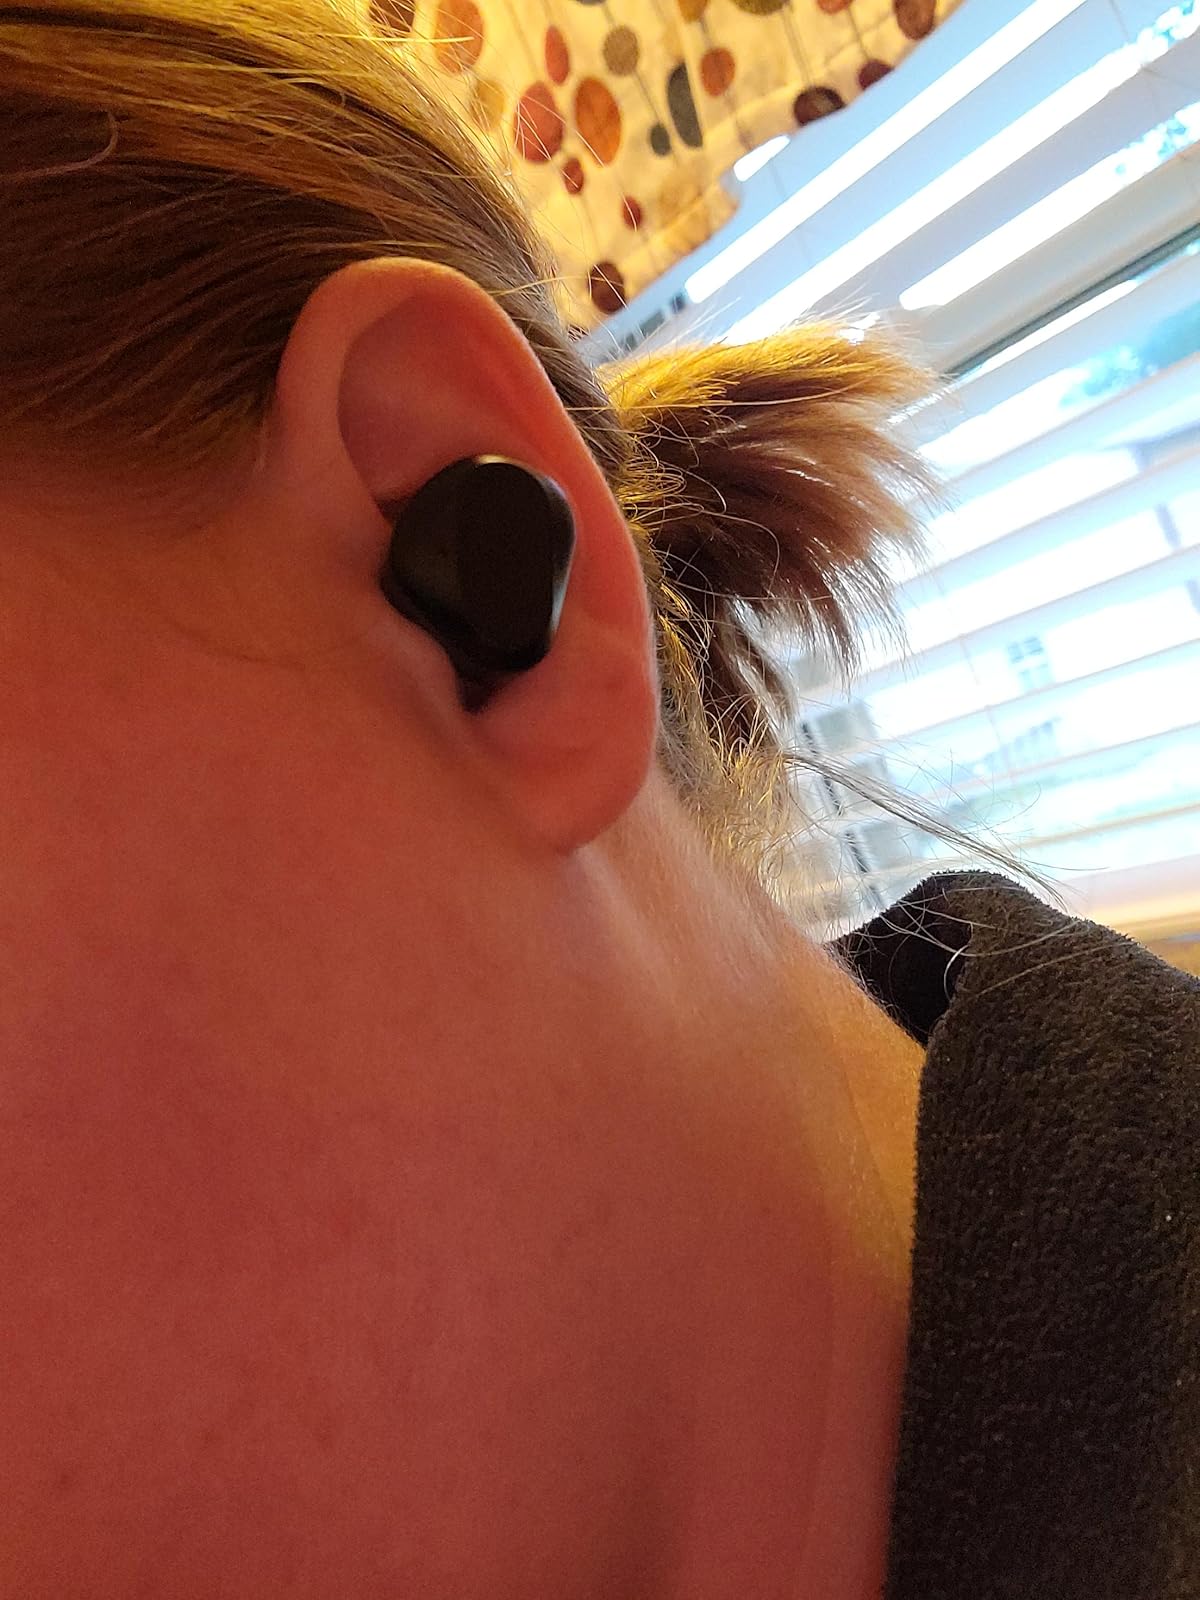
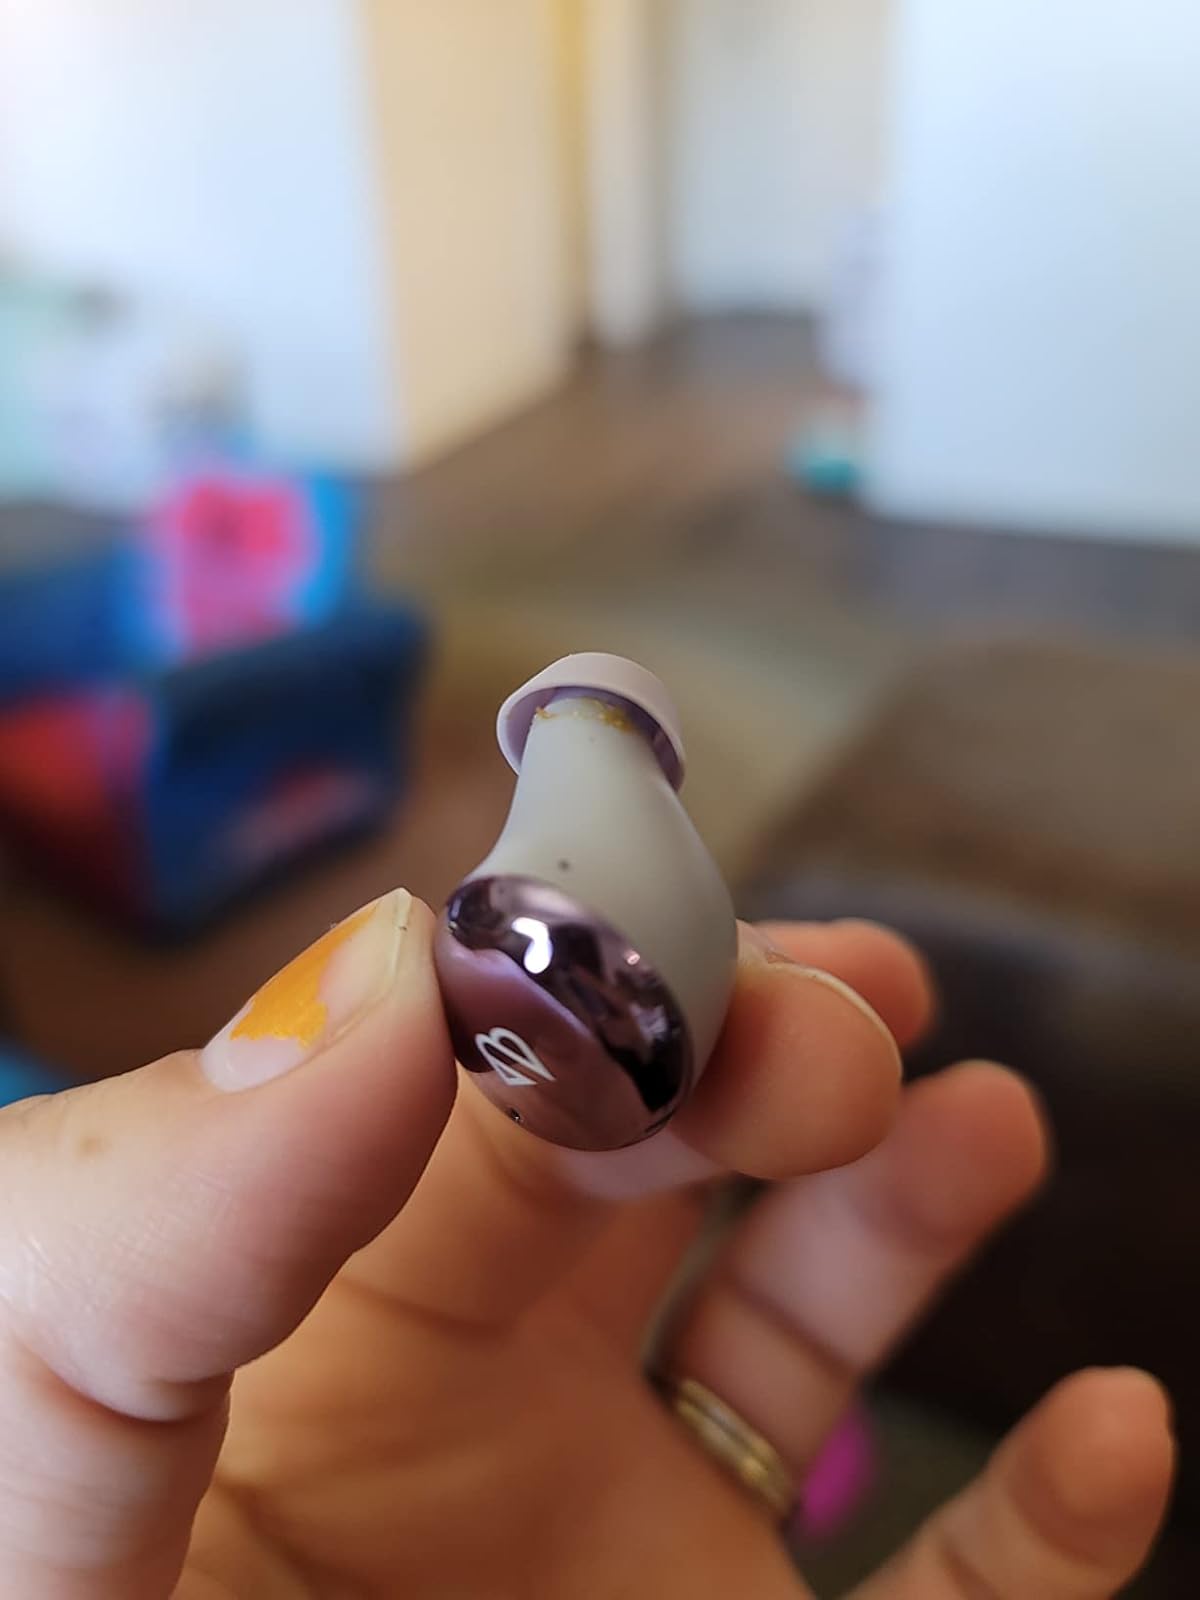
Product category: earbuds
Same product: no